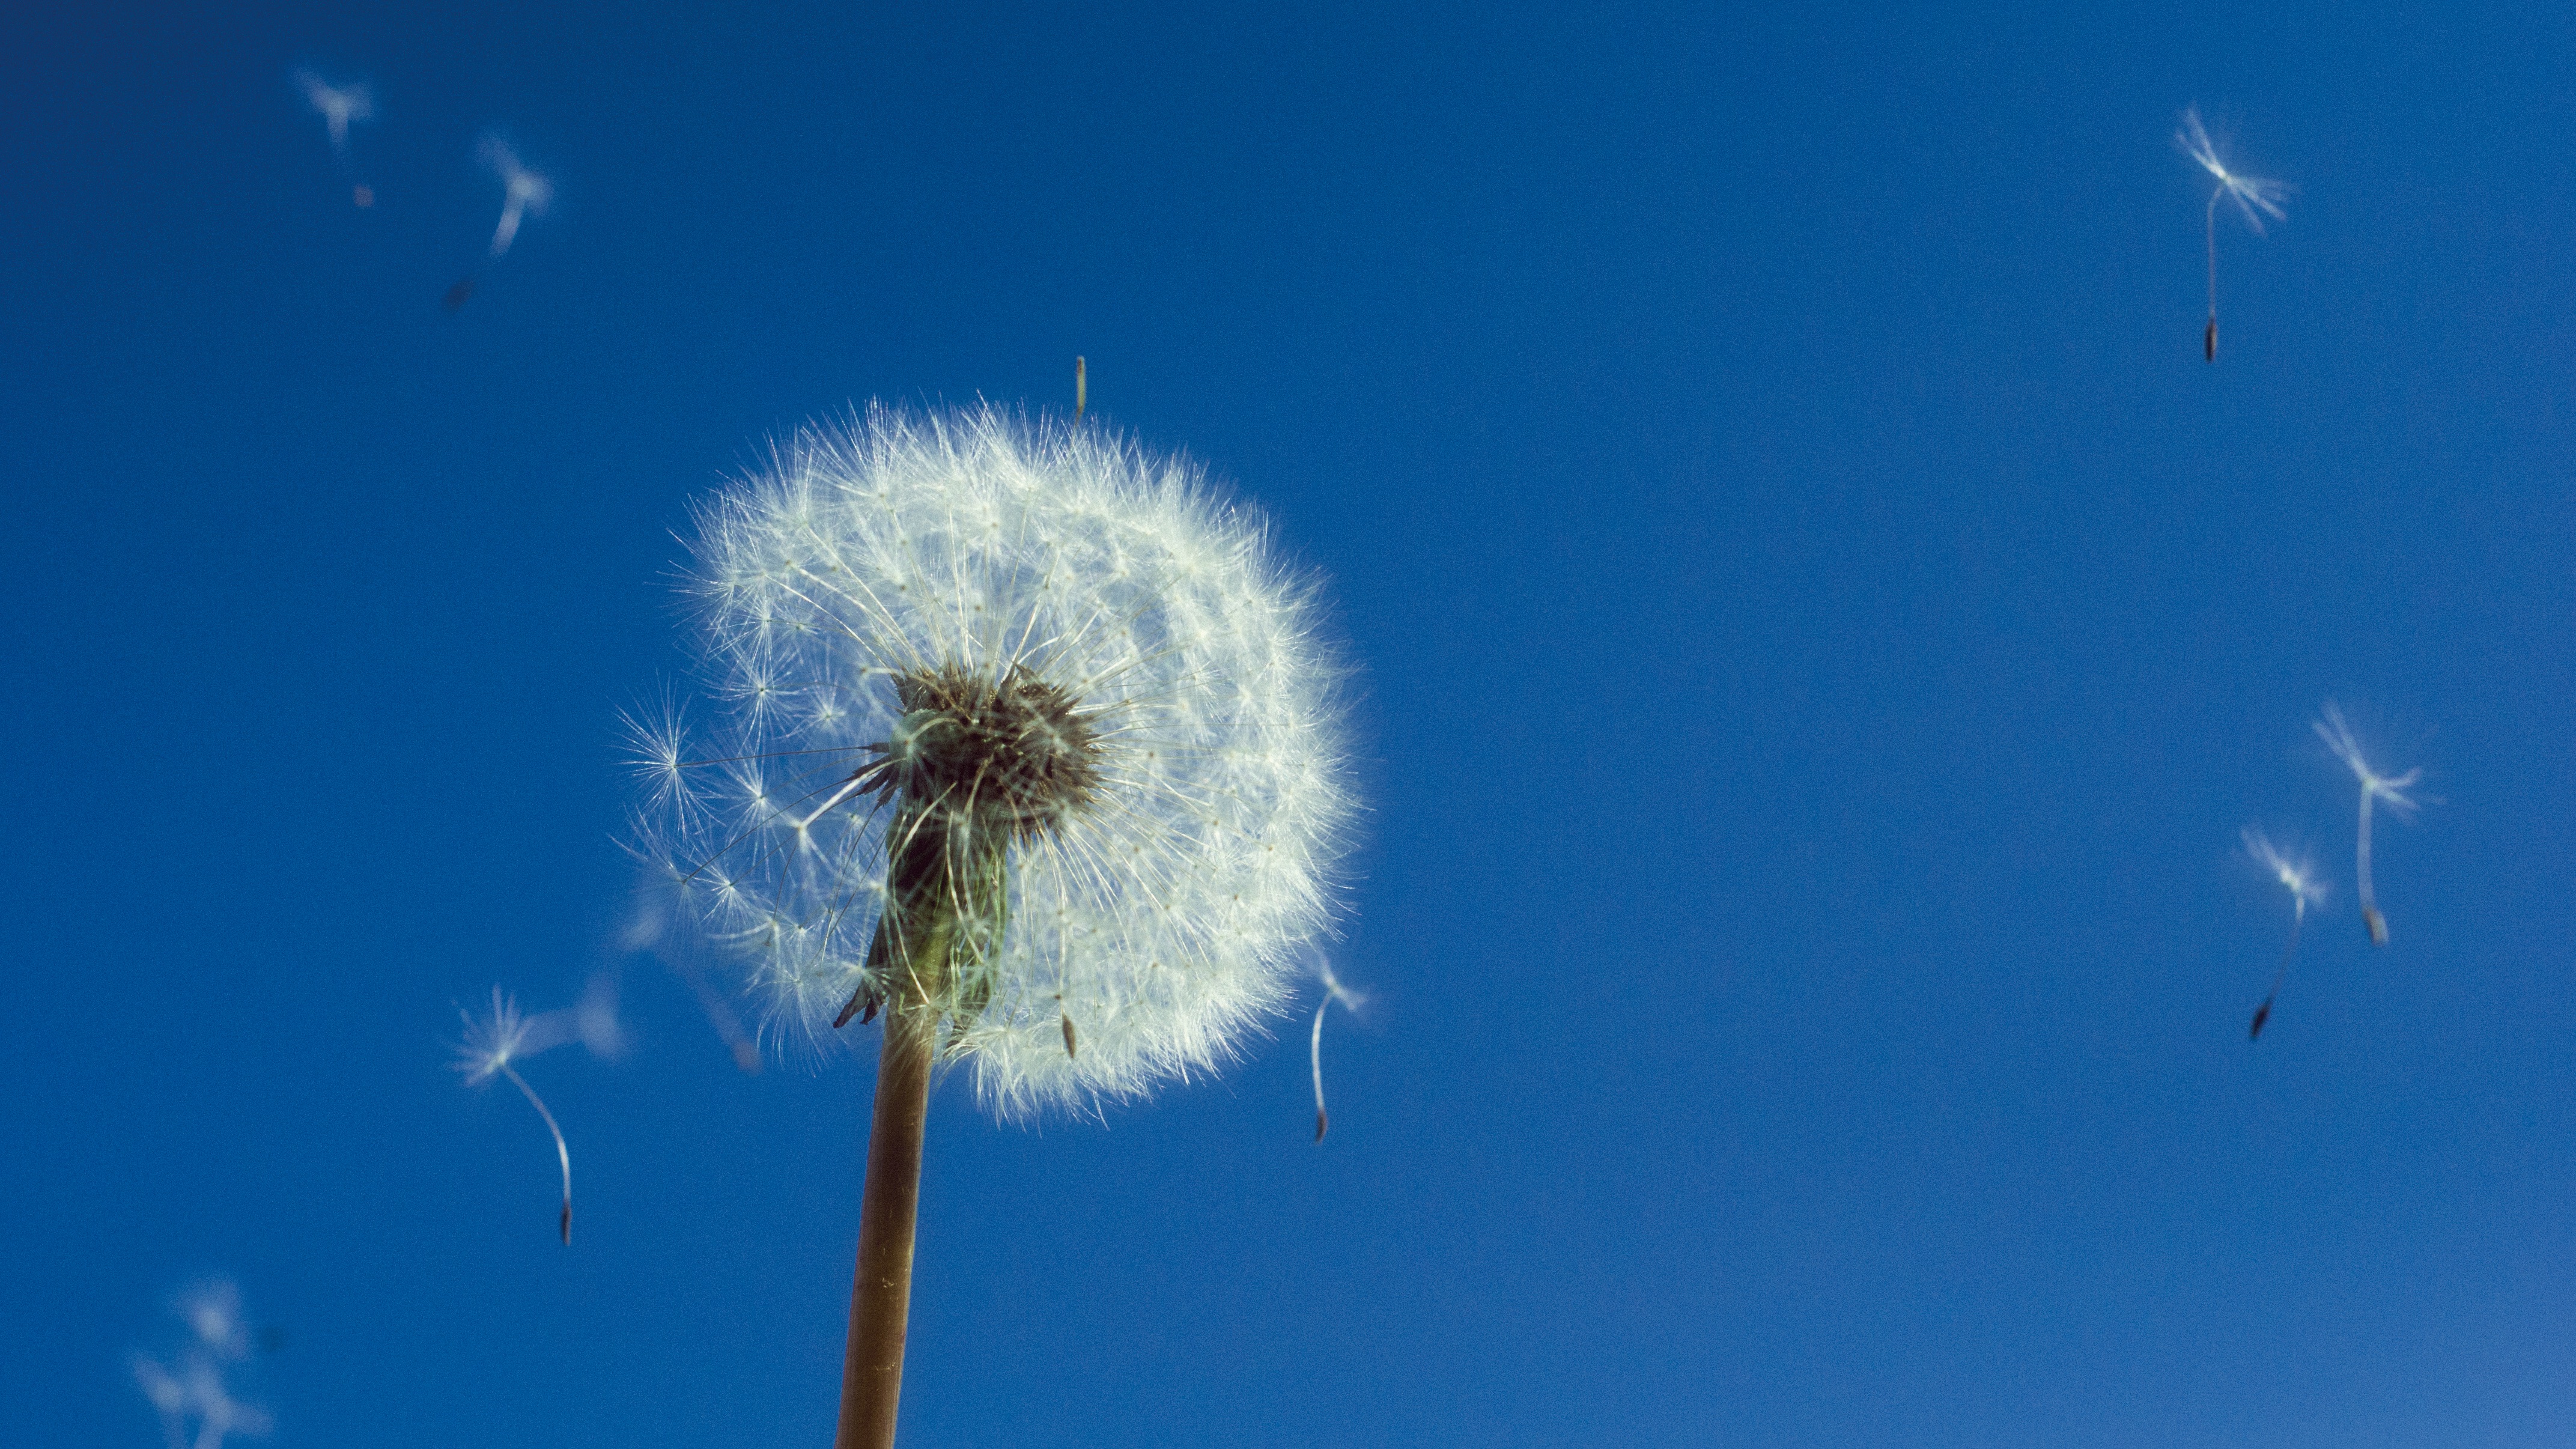
grass, cloud, plant, sky, dandelion, flower, wind, blue, flowering plant, daisy family, grass family, atmosphere of earth, land plant